USS Thomas S. Gates

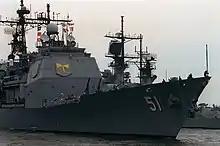
"Thomas S. Gates" returns to Norfolk following Desert Shield and Desert Storm

Iraq's ignoring the UN-imposed deadline (16 January) for withdrawing from Kuwait changed the complexion of events in the region; however, and Operation Desert Storm soon got underway early the following day (17 January). Over the ensuing weeks (17 January – 13 February), the "Thomas S. Gates", as Red Crown (Inter Anti-Aircraft Warfare Defense Zone Coordinator) coordinated the departures and returns of air strikes from the aircraft carriers "John F. Kennedy", and "America", "ensuring that all friendly aircraft returned safely through the air defense net while preventing any possible raid-following Iraqi aircraft getting through."